Greensboro, North Carolina

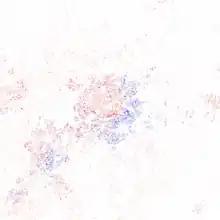
Map of racial distribution in Greensboro, 2010 U.S. census. Each dot is 25 people:

On November 3, 1979, members of what would become the Communist Workers Party (CWP) held an anti-Ku Klux Klan rally at the Morningside Homes public housing project. Four local TV news stations covered it. During the protest, two cars containing Klansmen and neo-Nazis arrived. After a confrontation, the KKK and CWP groups exchanged gunfire. Five CWP members were killed. Eleven CWP members and one Klansman were injured. Television footage of the actions was shown worldwide, and the event became known as the Greensboro massacre. In November 1980, six KKK defendants were acquitted in a state criminal trial by an all-white jury after a week of deliberation. Families of those killed and injured in the attack filed a civil suit against the city and police department for failure to protect citizens. In 1985, a jury in this case found five police officers and two other individuals liable for $350,000 in damages; the monies were to be paid to the Greensboro Justice Fund, established to advance civil rights.